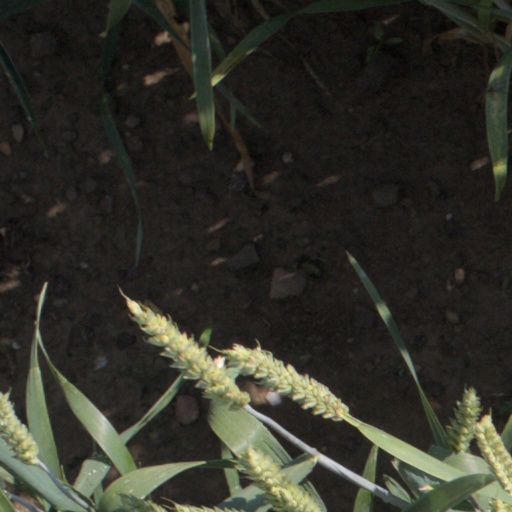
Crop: wheat